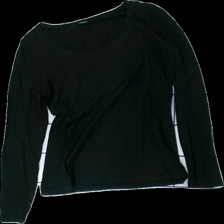
View: front
Type: Top
Category: Ladies
Brand: Lindex
Colors: Black
Material: 100% cotton
Cut: Regular, C-collar
Size: M
Season: All
Price range: 50-100
Recommended usage: Reuse